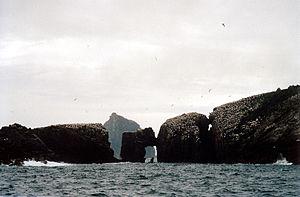
Les îles Flannan, en anglais Flannan Isles, en écossais Na h-Eileanan Flannach, sont un petit groupe d'îles des Hébrides extérieures, dans le Nord-Ouest de l'Écosse, à environ 32 kilomètres à l'ouest de Lewis. Elles tirent probablement leur nom de Saint Flannan, abbé et prêcheur irlandais du VIIᵉ siècle.